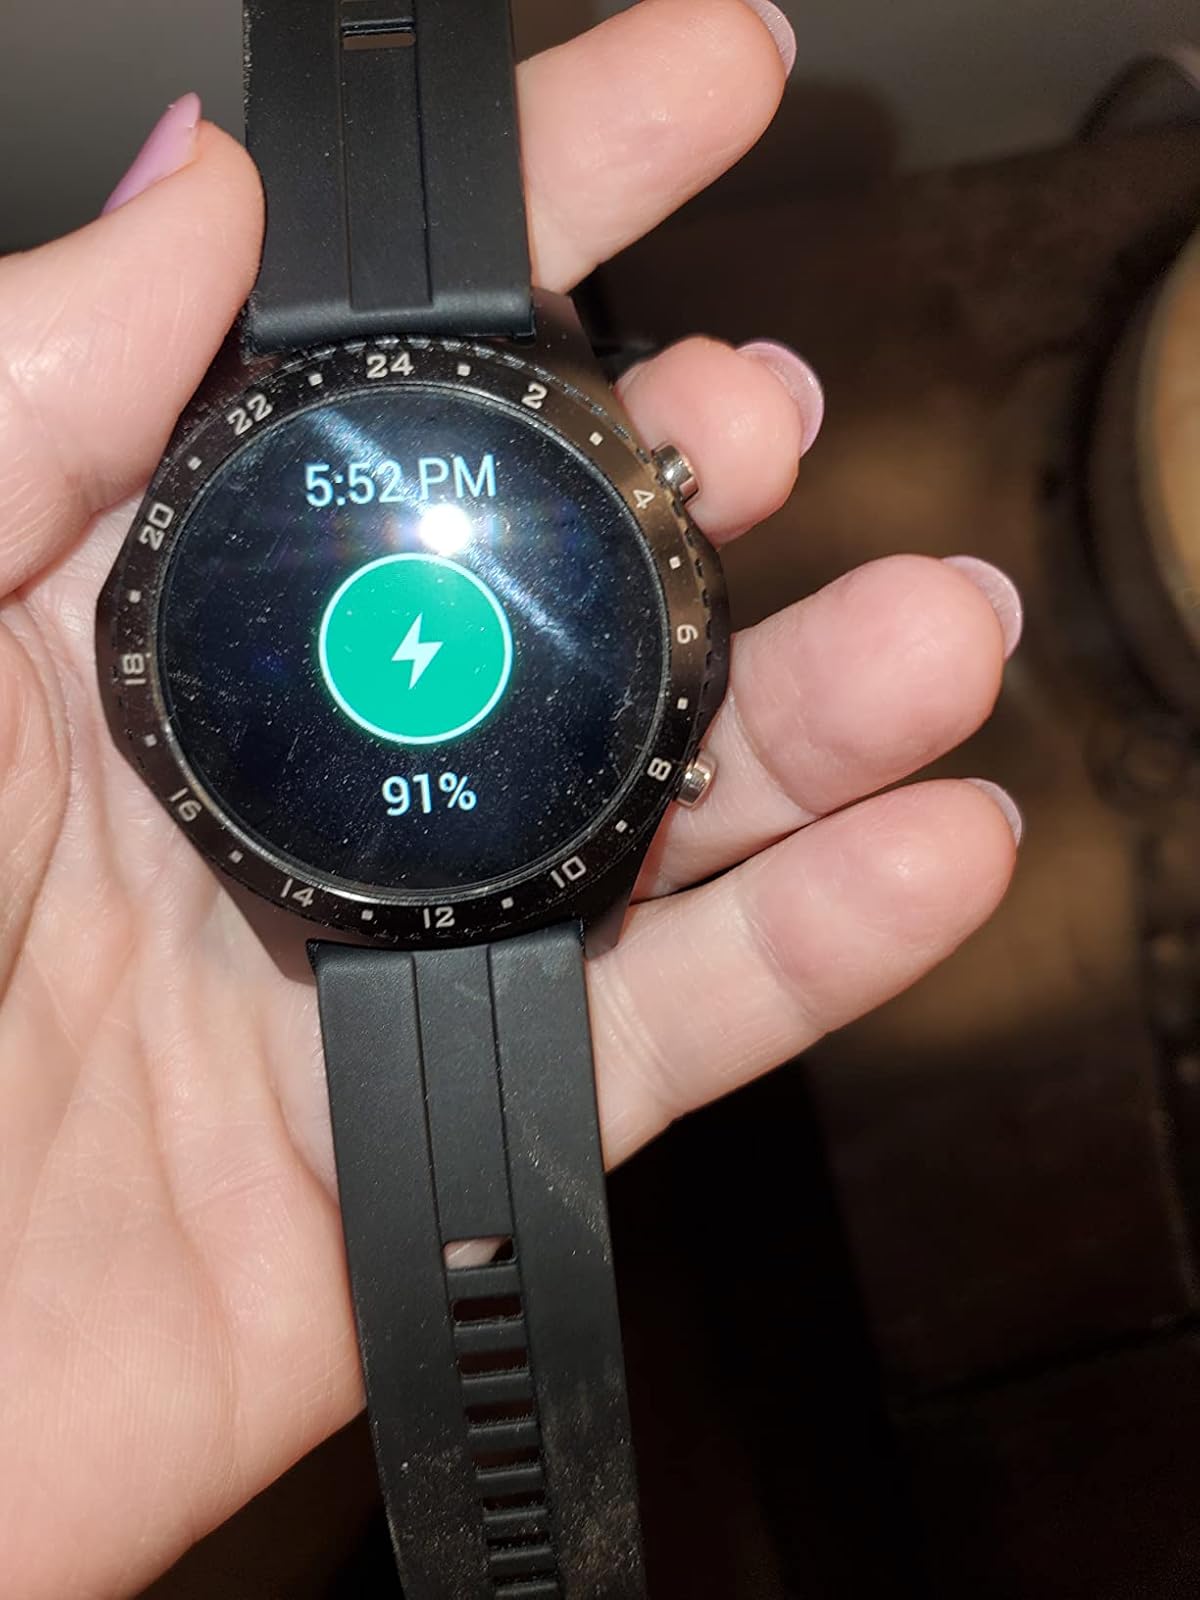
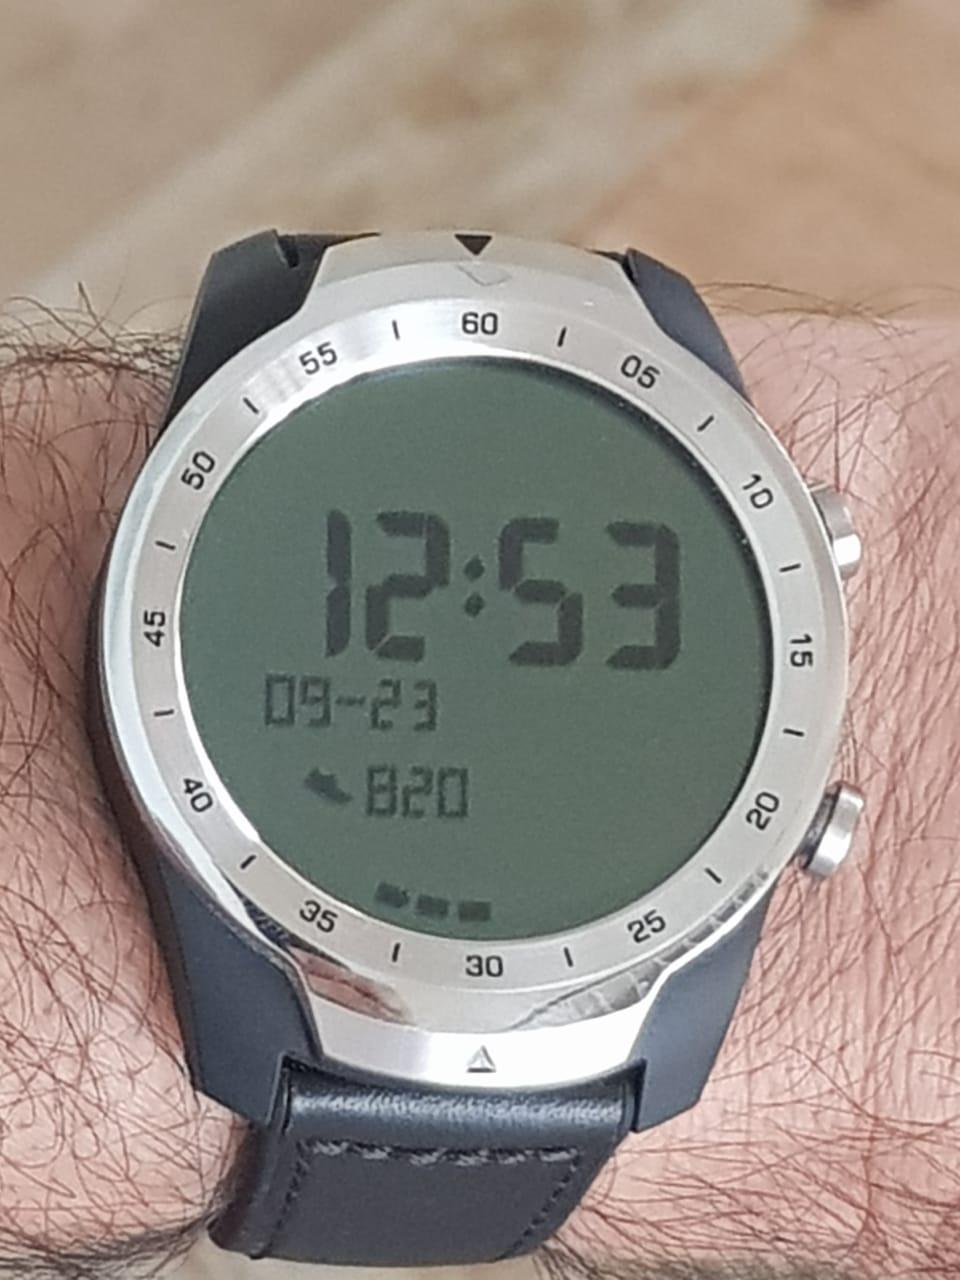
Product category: smartwatch
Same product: no